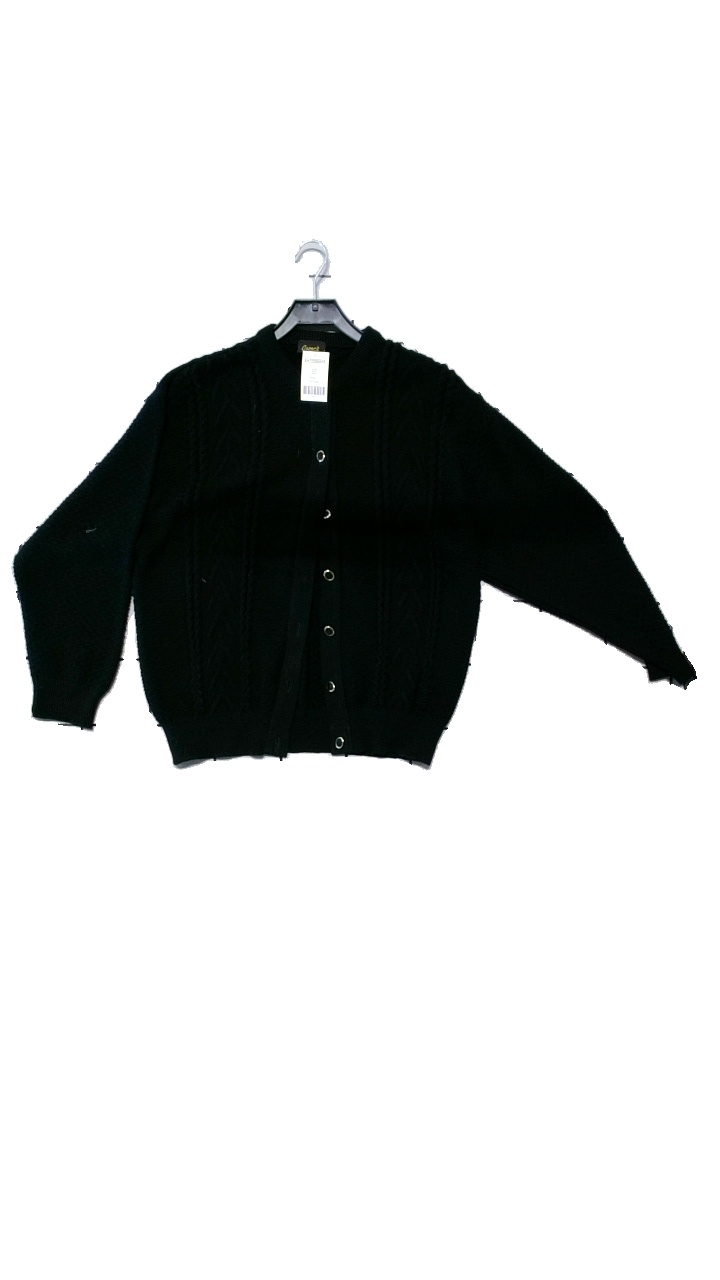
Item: Cardigan (Unisex)
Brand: Capers
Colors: Black
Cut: Regular
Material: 100% acrylic
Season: All
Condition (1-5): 5
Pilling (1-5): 4
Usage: Reuse
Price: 100-150